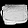
Label: Bag